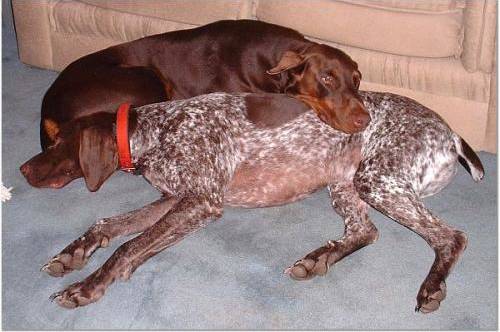
Label: dog